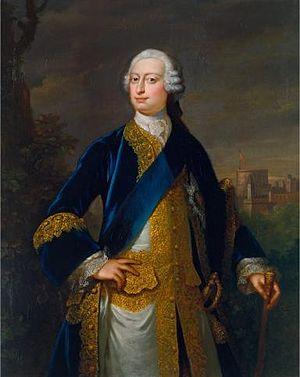
Les préparatifs britanniques pour lutter contre une invasion de 1803 à 1805 étaient la réponse militaire et civile du Royaume-Uni à l'invasion prévue du Royaume-Uni par Napoléon. Ils comprenaient la mobilisation de la population à une échelle jamais tentée auparavant en Grande-Bretagne, combinée à une force militaire de plus de 615 000 hommes en décembre 1803. Une grande partie de la côte sud de l'Angleterre fut fortifiée pour repousser un débarquement français. Cependant Napoléon ne mit jamais en œuvre son invasion planifiée de sorte que les préparatifs ne furent jamais soumis à l'épreuve.